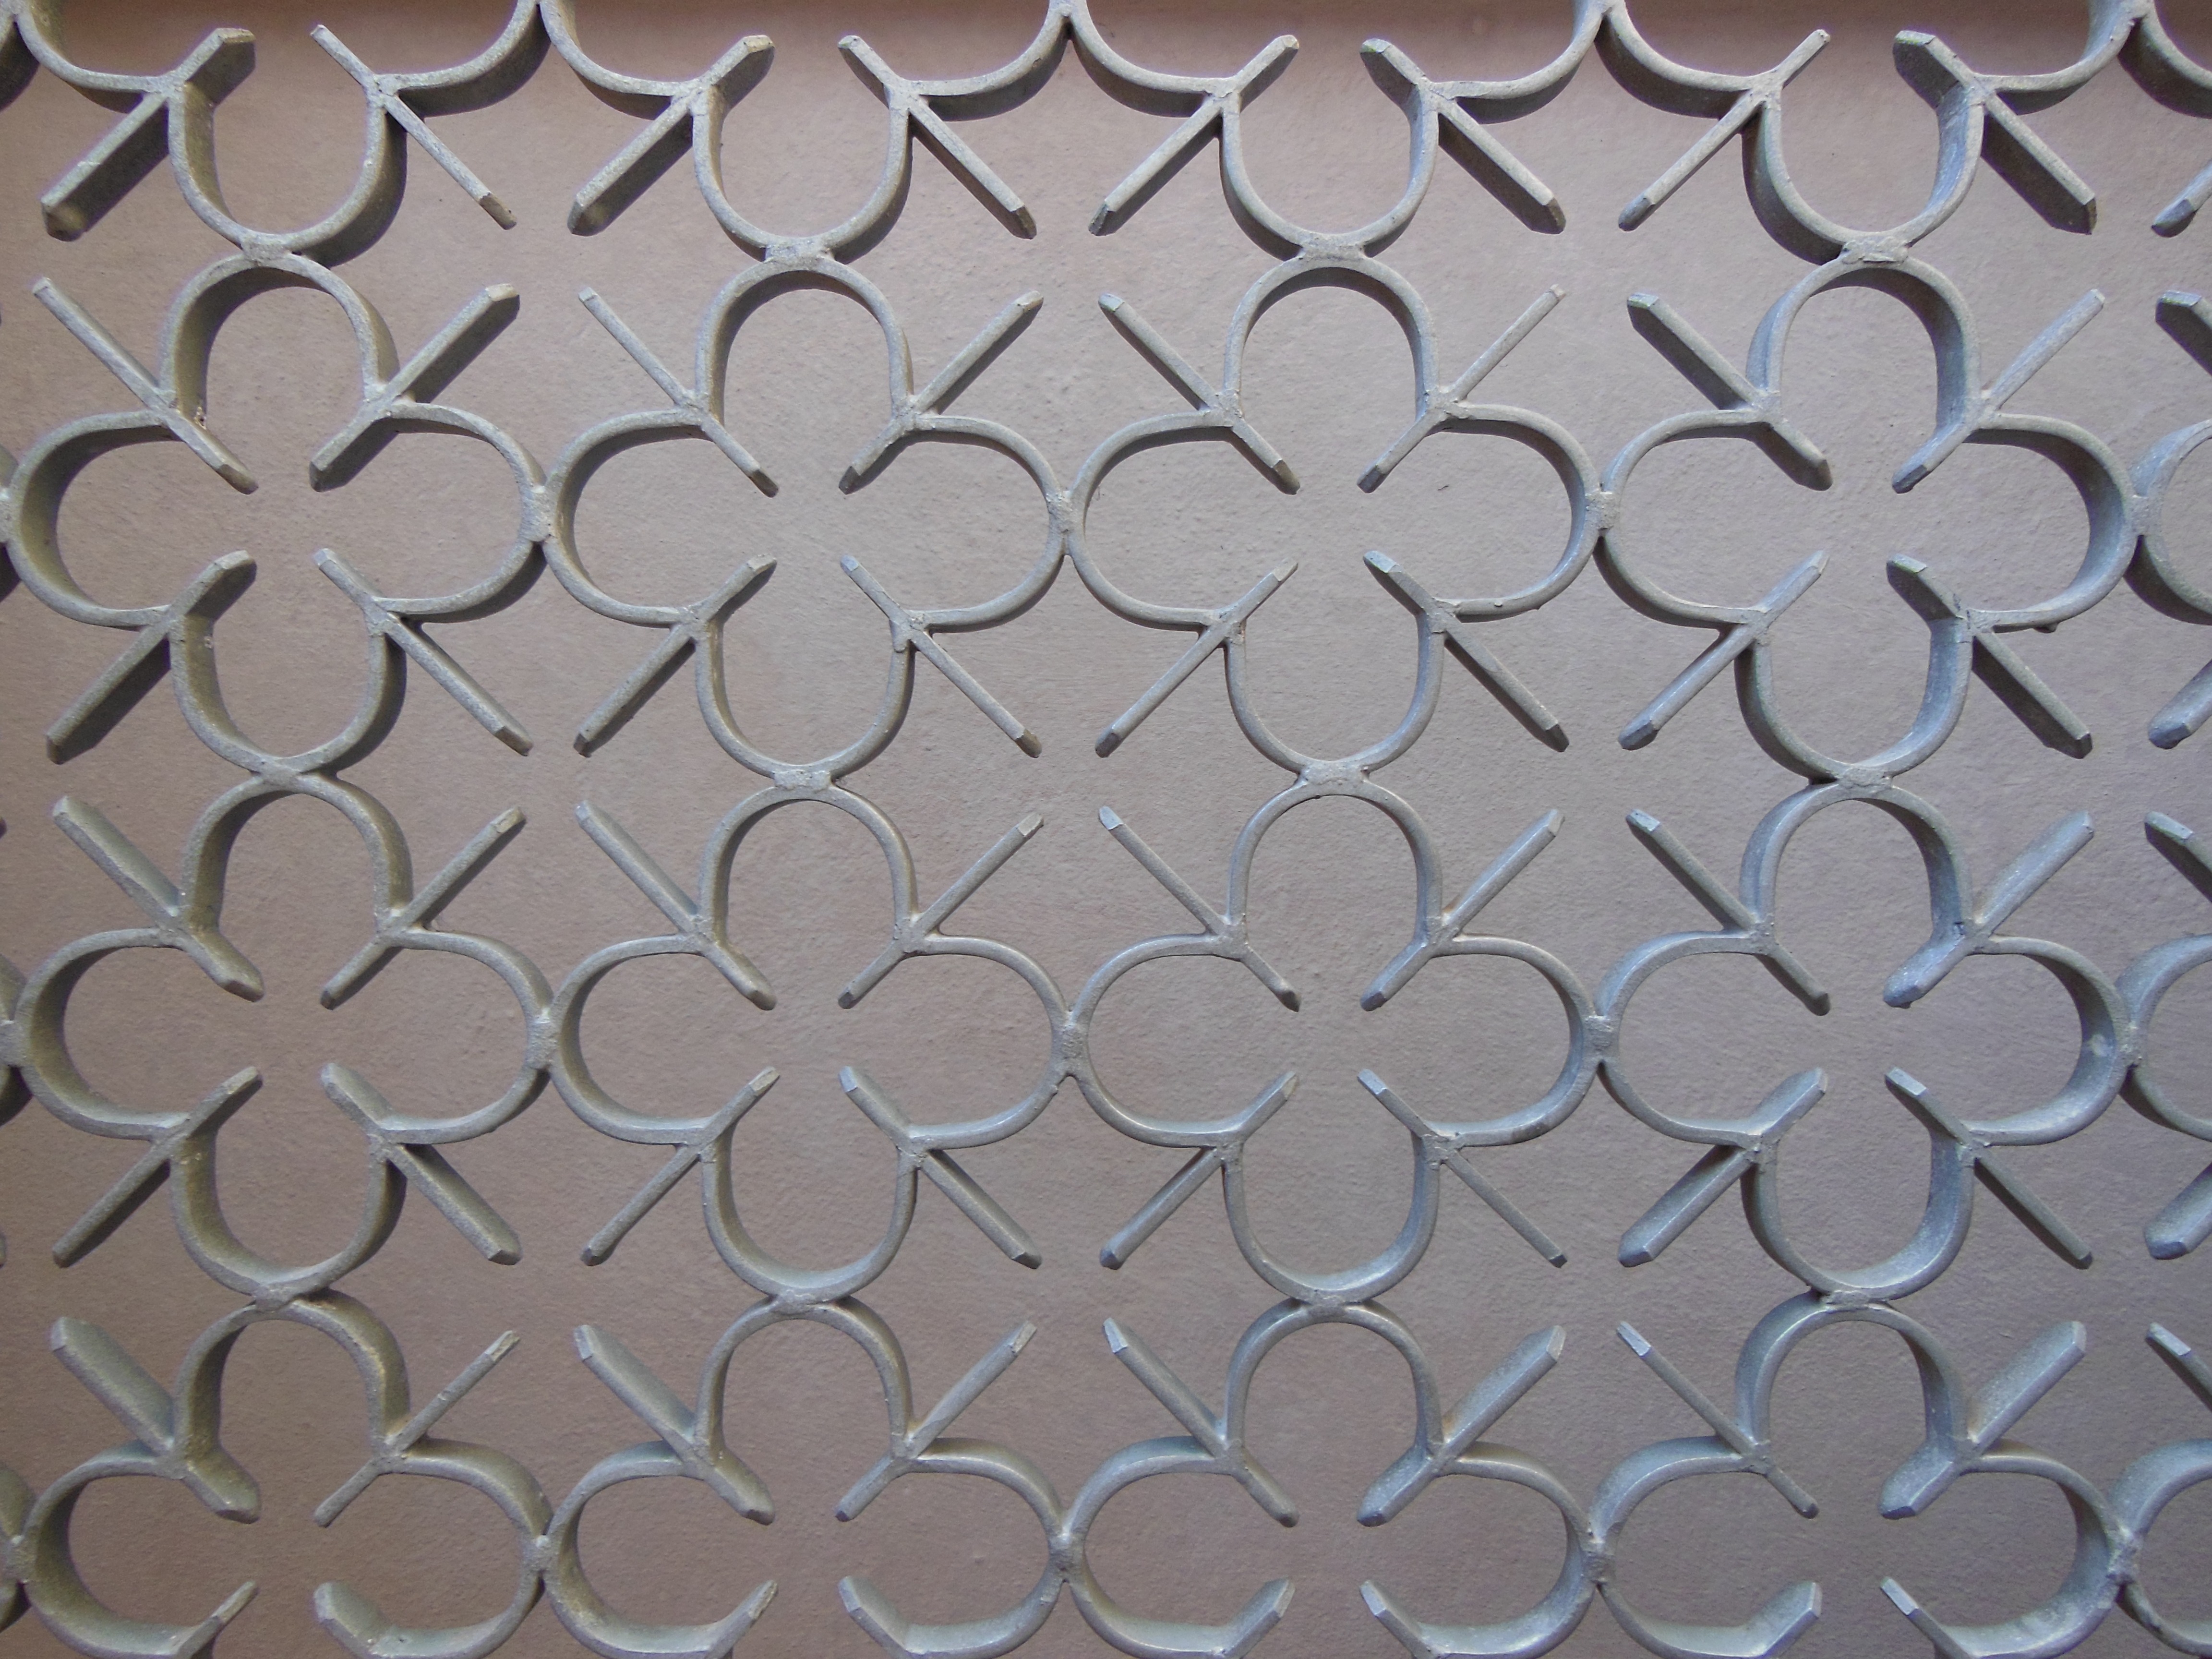
floor, wall, pattern, line, metal, material, circle, close up, design, mesh, iron, detail, flooring, port grille